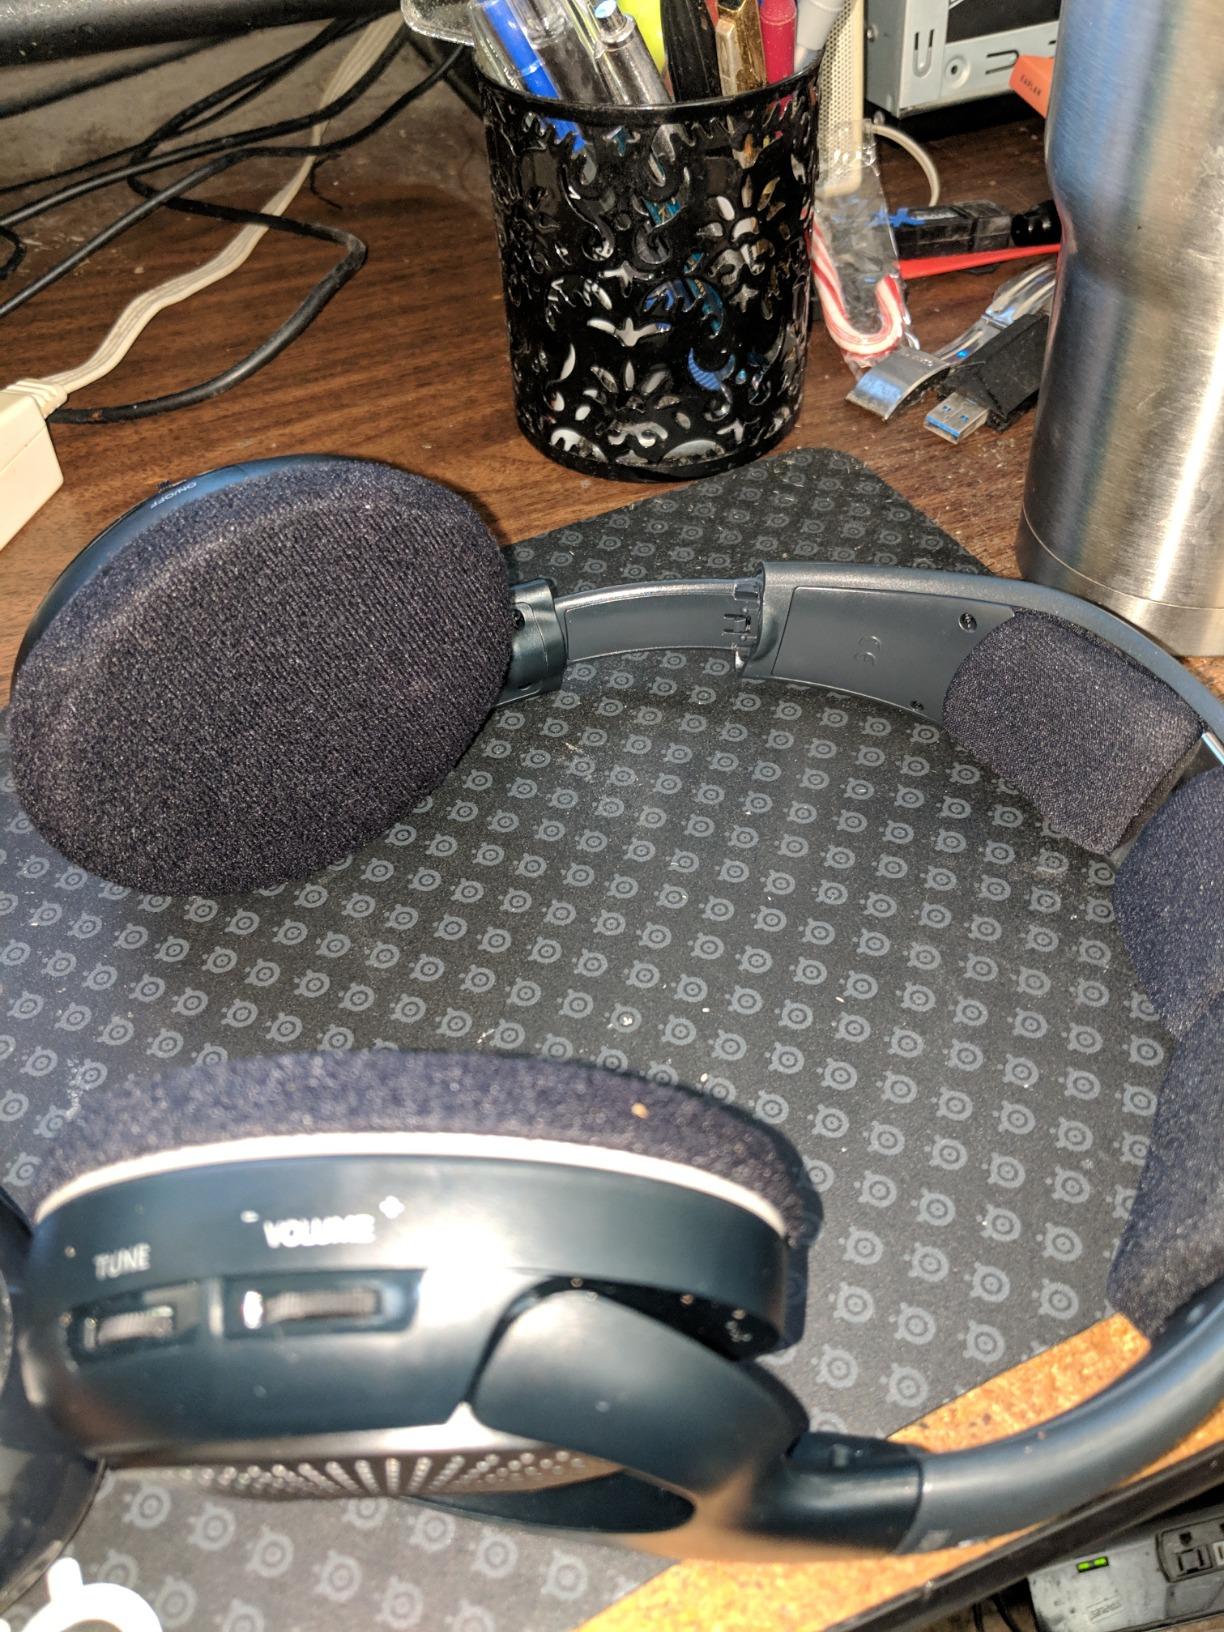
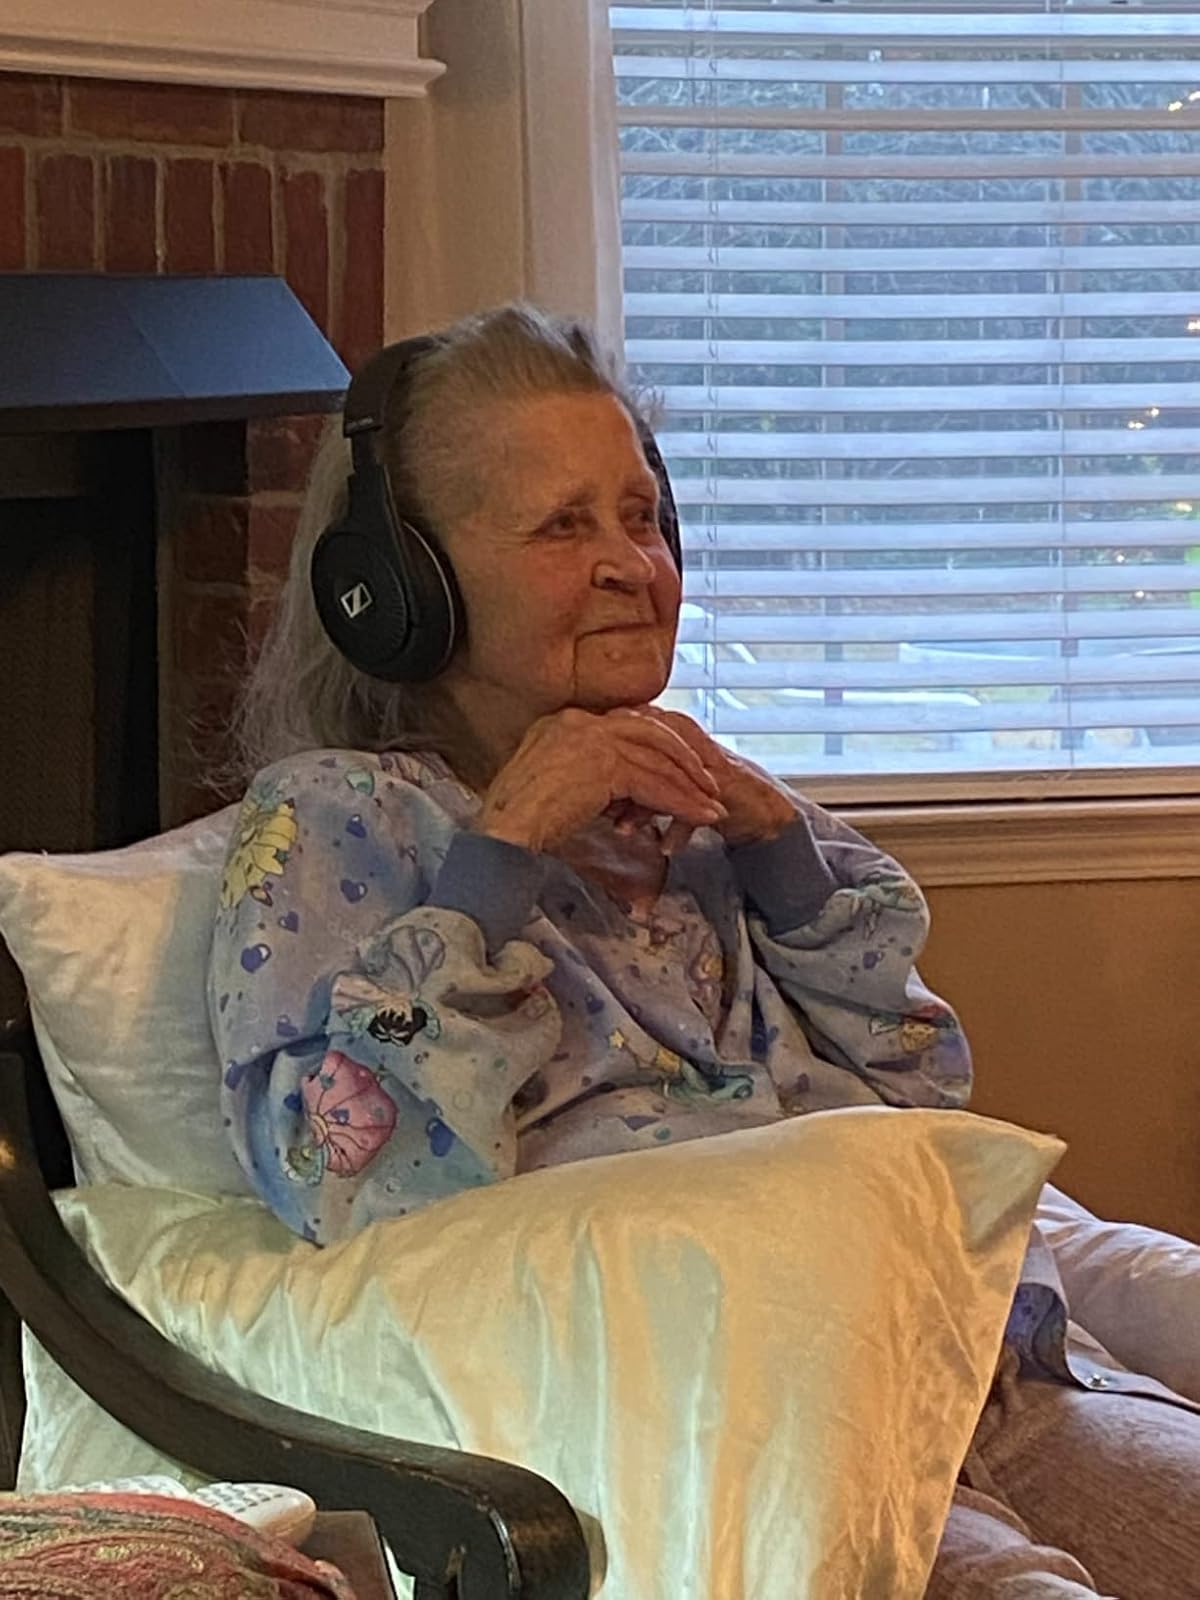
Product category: headphones
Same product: yes